Tūheitia

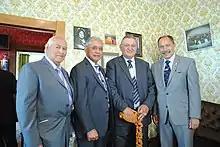
Māori leaders at Rātana Pā on 25 January 2012. (L-R) Harerangi Meihana, Sir Tumu Te Heuheu, Kingi Tūheitia and Sir Jerry Mateparae

In 2009, King Tūheitia visited the New Zealand Parliament and was acknowledged in the valedictory speech of the former Prime Minister of New Zealand, Helen Clark. In the same year, the King accompanied Helen Clark to the United Nations upon her appointment as the United Nations Development Programme administrator.